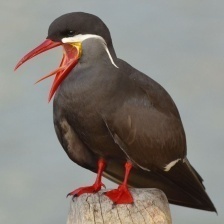
Species: INCA TERN
Scientific name: LAROSTERNA INCA